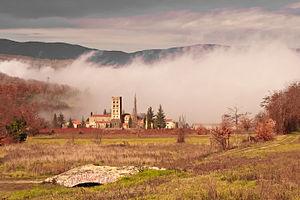
Abbaye Saint-Michel de Cuxa, janvier, Pyrénées-Orientales
La Llitera est une rivière du massif du Canigou, dans l'Est des Pyrénées.